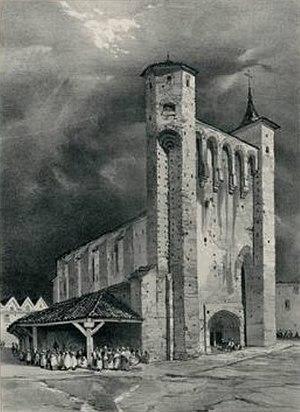
Lithographie représentant la Collégiale Notre Dame du Camp à Pamiers
Marc-Guillaume-Alexis Vadier, né le 17 juillet 1736 à Pamiers et mort le 14 décembre 1828 à Bruxelles, surnommé « le grand Inquisiteur », est un homme politique français, dont l'activité s'exerça pendant la période de la Révolution.